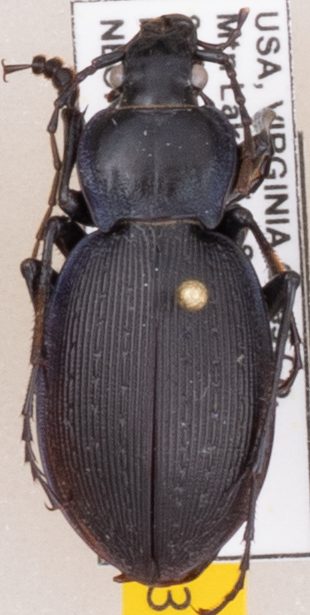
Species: Carabus goryi
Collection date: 2021-06-15
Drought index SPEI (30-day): -0.51
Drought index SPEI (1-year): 0.718
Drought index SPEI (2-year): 1.28